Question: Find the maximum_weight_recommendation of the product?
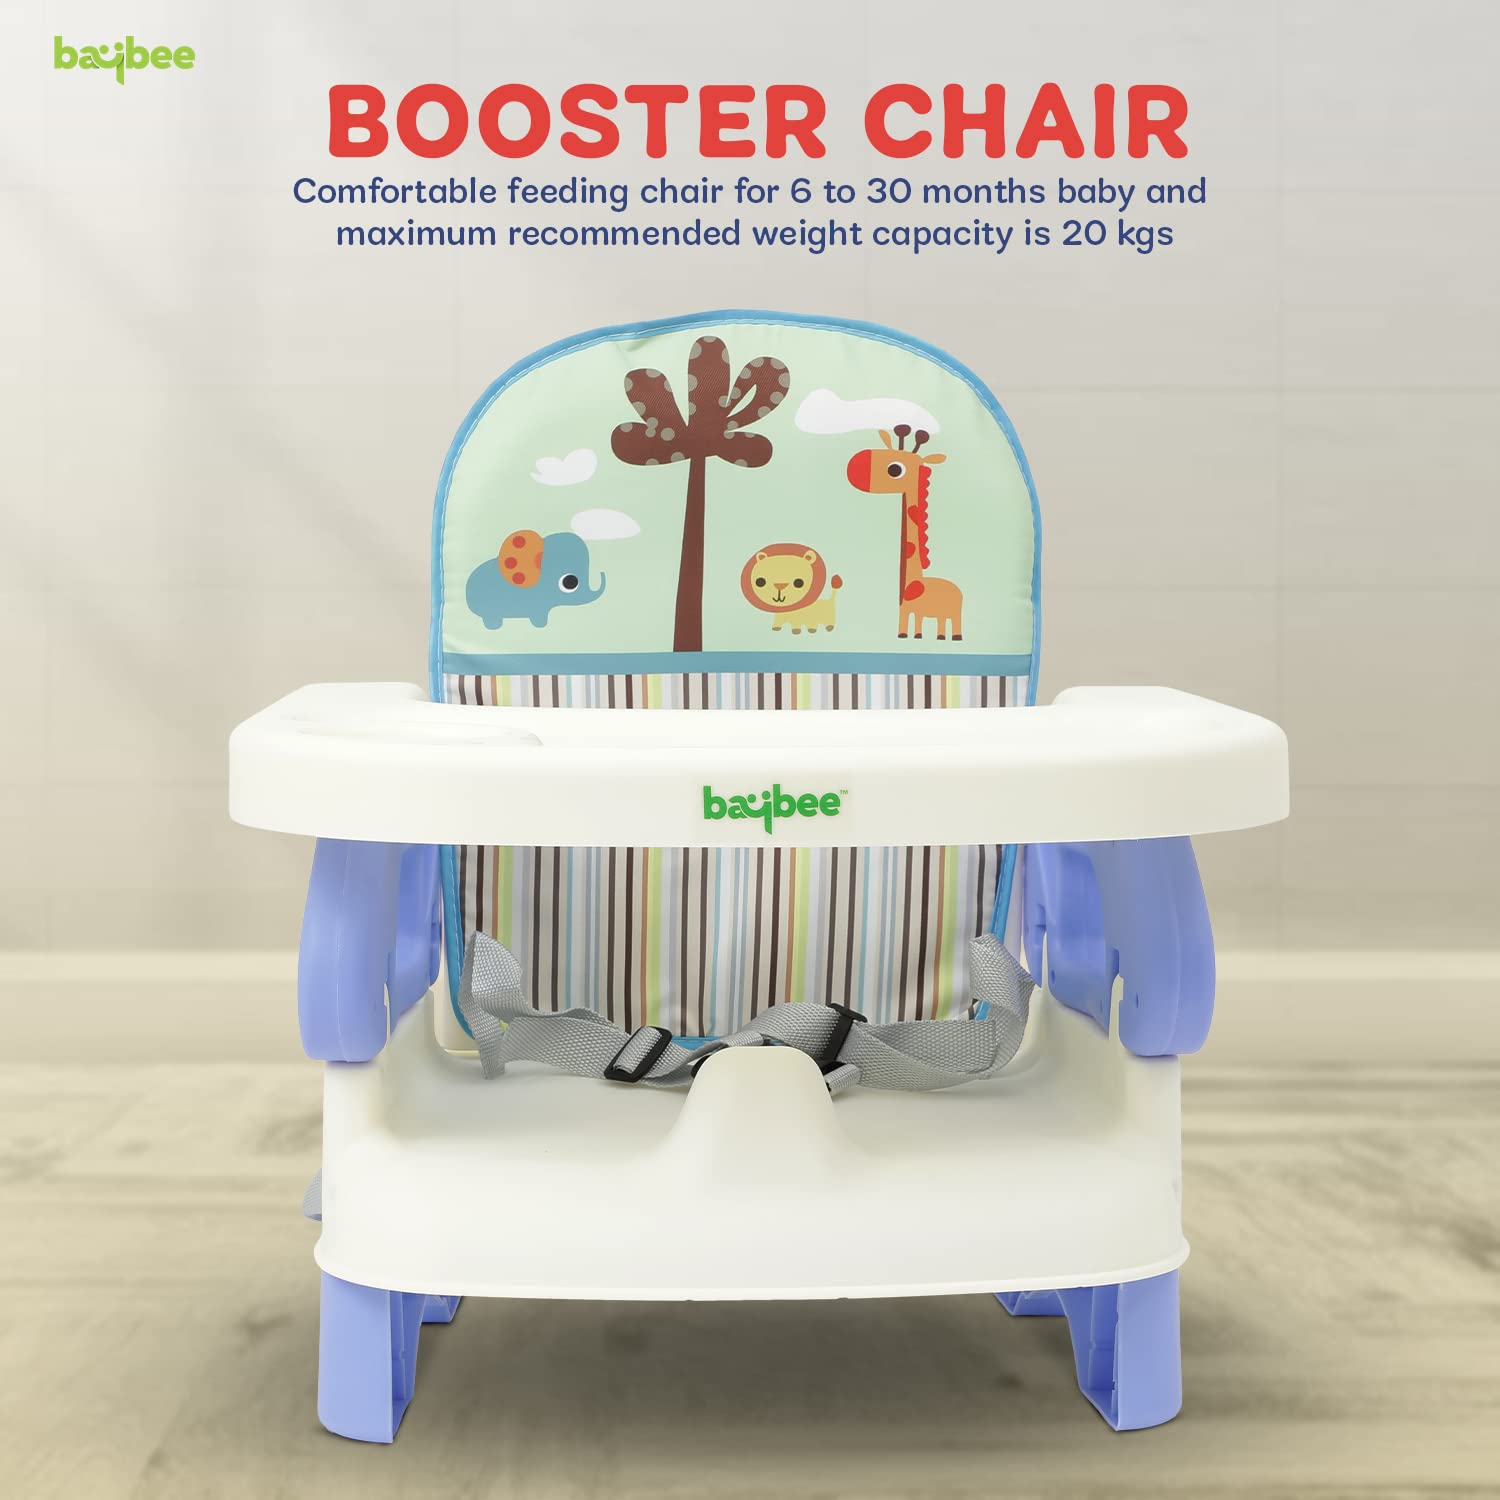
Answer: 20 kilogram